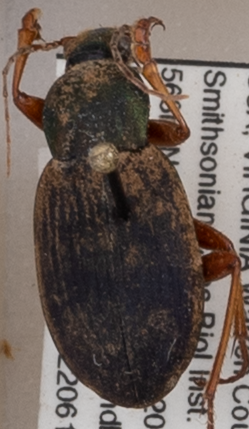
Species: Chlaenius aestivus
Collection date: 2022-06-16
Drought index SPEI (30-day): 0.54
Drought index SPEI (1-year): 0.512
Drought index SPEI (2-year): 0.71